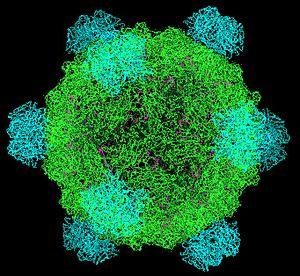
Modèle de la structure du bactériophage phiX174. Produit à partir du fichier PDB 2BPA
Le phage phiX174 est un virus bactériophage de la famille des Microviridae. C'est un virus très simple dont le génome est composé d'une molécule d'ADN simple-brin circulaire longue de 5386 nucléotides et comportant onze gènes. Ce virus a été isolé en 1935 par Nicolas Boulgakov
Chez un virus, la capside est la structure qui entoure le génome, l'acide nucléique.